Iván Pérez (water polo)

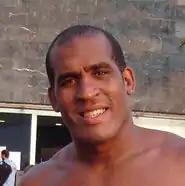

Iván Ernesto Pérez Vargas (born 29 June 1971) is a water polo player from Spain. He was born in Havana, Cuba, but became a Spanish citizen. He was a member of the national team that finished in sixth place at the 2004 Summer Olympics in Athens, Greece. He also competed at the 2008 and 2012 Olympics. He represented Cuba at the 1992 Summer Olympics.